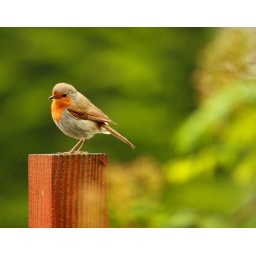
A Robin sitting on a fence post in the rain.